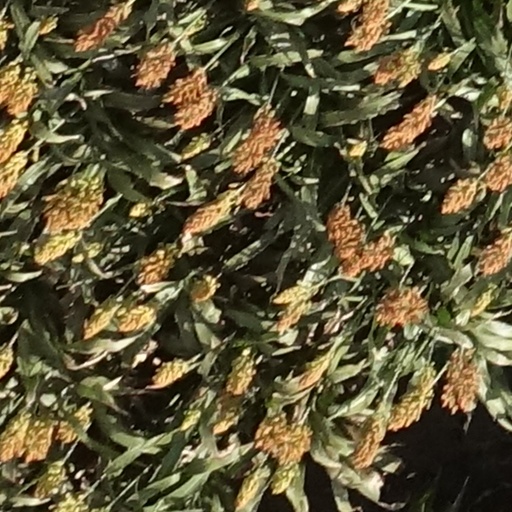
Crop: sorghum